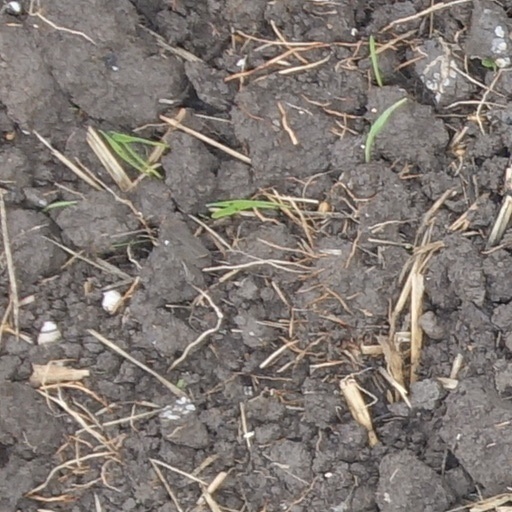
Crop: wheat